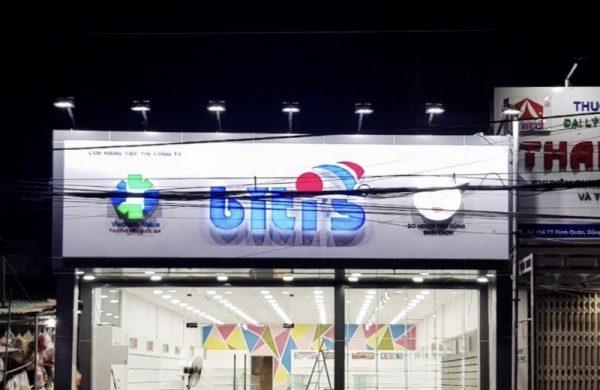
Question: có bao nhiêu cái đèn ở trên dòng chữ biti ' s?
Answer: có sáu cái đèn ở trên dòng chữ biti ' s